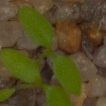
Label: common_chickweed